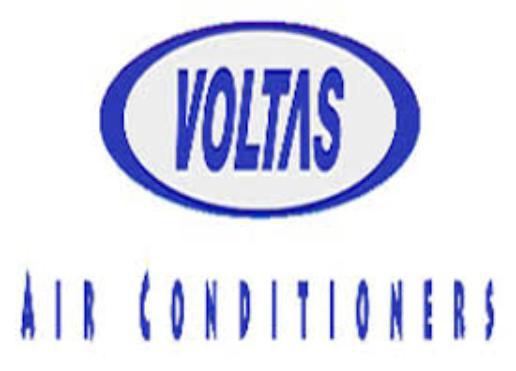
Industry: Electronic